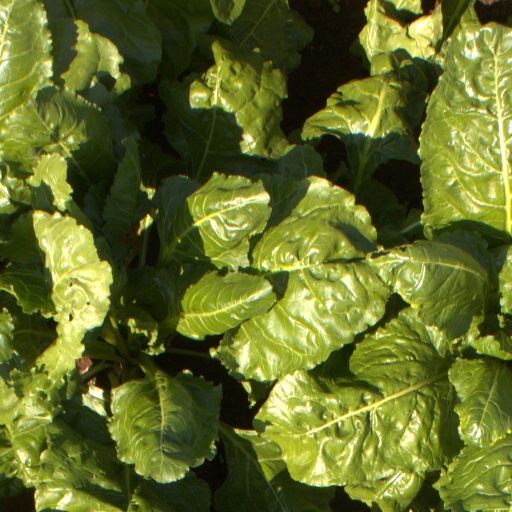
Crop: sugar beet